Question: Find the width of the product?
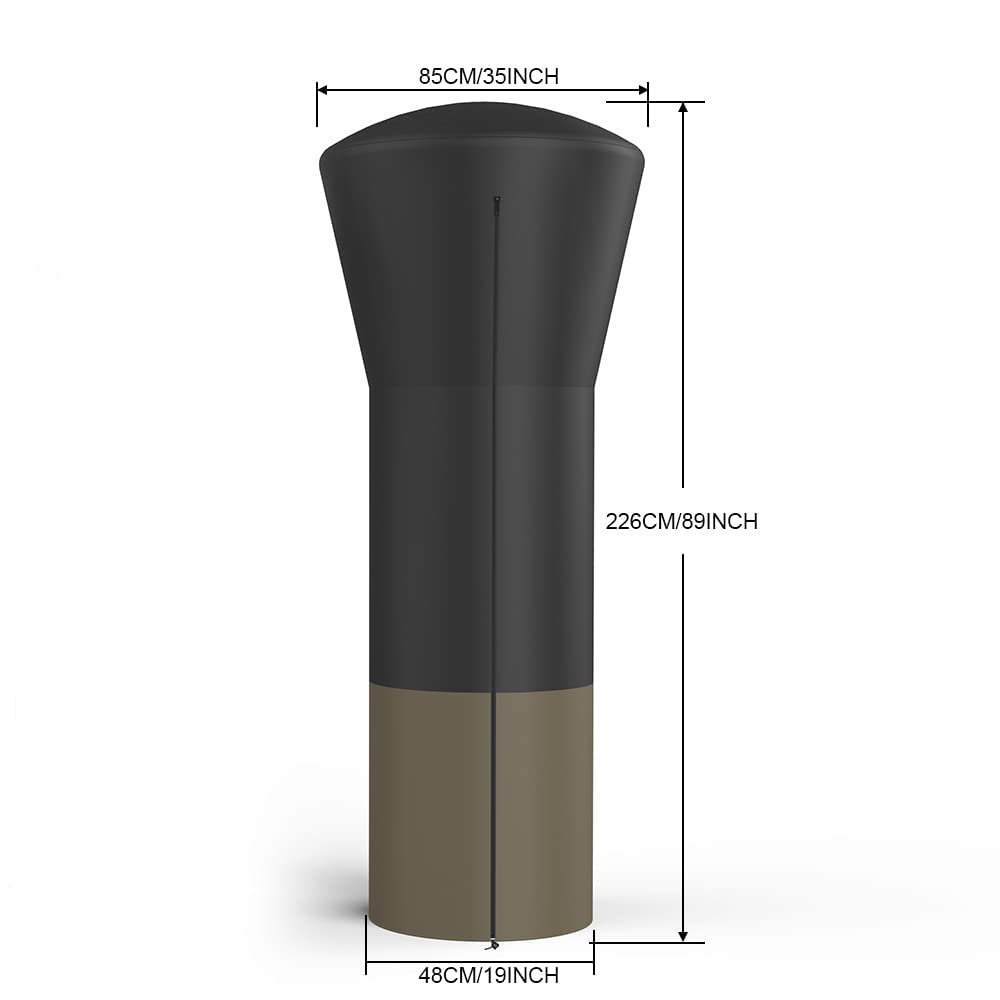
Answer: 85.0 centimetre